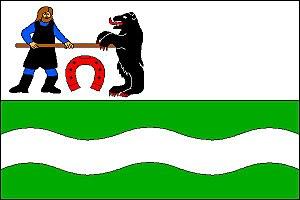
Dolní Lánov est une commune du district de Trutnov, dans la région de Hradec Králové, en Tchéquie. Sa population s'élevait à 777 habitants en 2018.